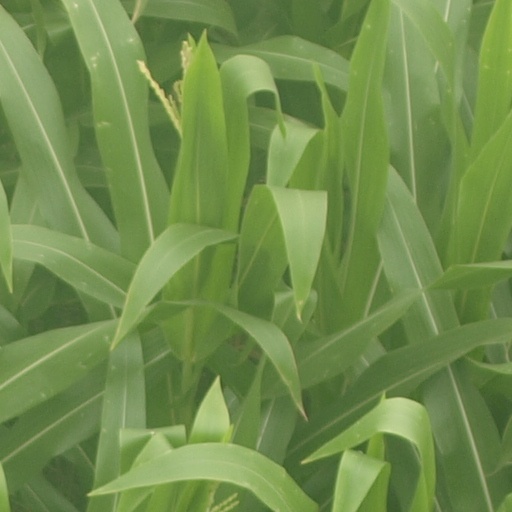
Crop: maize; corn